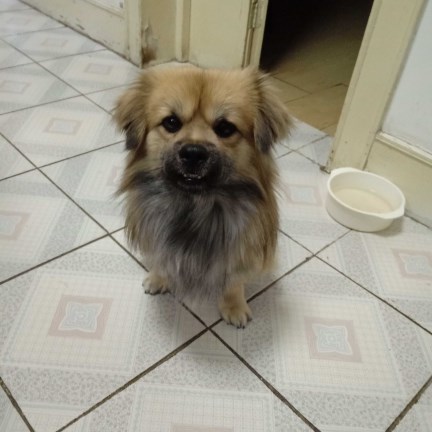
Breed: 3336-n000121-chinese_rural_dog